Louisa Solomon

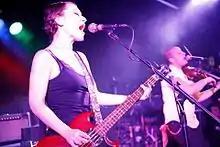
Performing at the Stone Pony on tour with Against Me! in 2014

Louisa Rachel Solomon is the lead singer of The Shondes, an indie punk band from Brooklyn, NY. Solomon, a rabbi-in-training from Queens, is known for being a Jewish musician who is outspoken about opposing the occupation of Palestine.